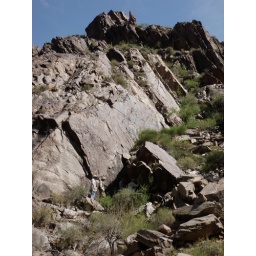
Day 8 everyone climbed over hill and rock to check out Bronze's oar find